Chatham Islands

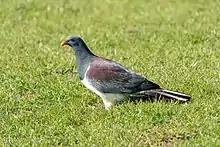
A Chatham pigeon foraging in farmland in Awatotara Parea Reserve

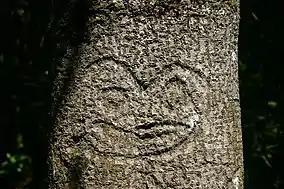
Moriori tree carving, or dendroglyph, found in the Chatham Islands

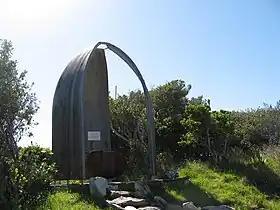
Monument to Torotoro above Kaingaroa Beach on Chatham Island

The natural vegetation of the islands was a mixture of forest, scrubby heath, and swamp, but today most of the land is fern or pasture-covered, although there are some areas of dense forest and areas of peat bogs and other habitats. Of interest are the akeake trees, with branches trailing almost horizontally in the lee of the wind. The ferns in the forest understory include "Blechnum discolor".